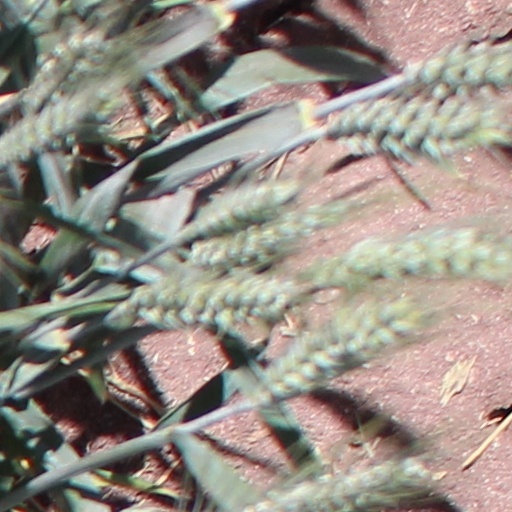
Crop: wheat